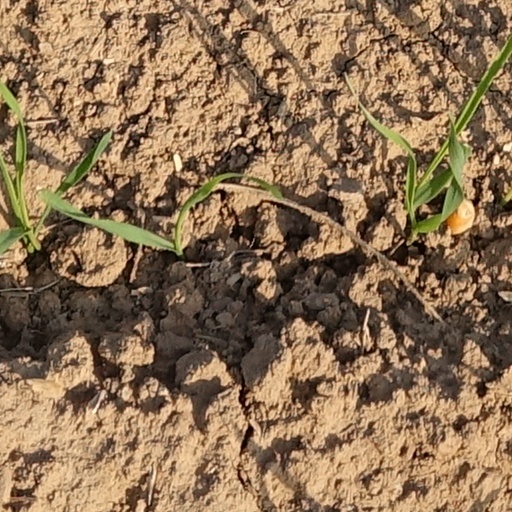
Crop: wheat